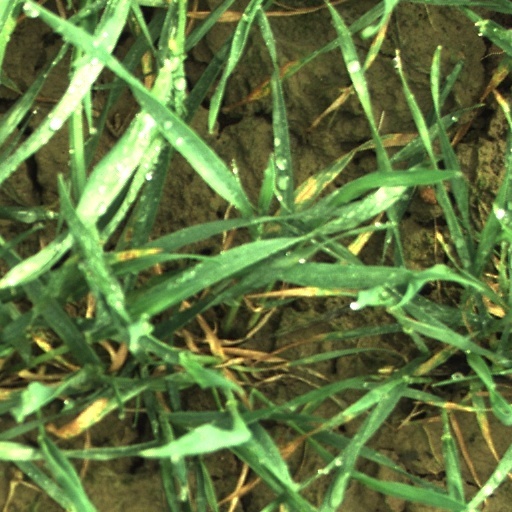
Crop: wheat